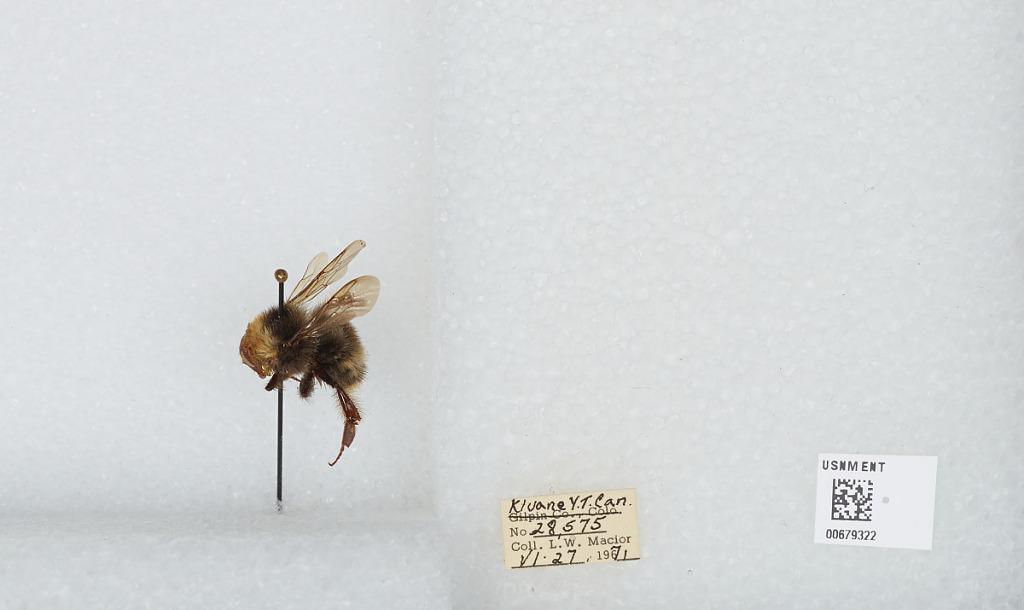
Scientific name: Bombus (Bombus) occidentalis Greene
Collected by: L. Macior
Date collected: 1971-6-27
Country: Canada
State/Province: Yukon Territory
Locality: Kluane
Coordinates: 60.75, -139.5